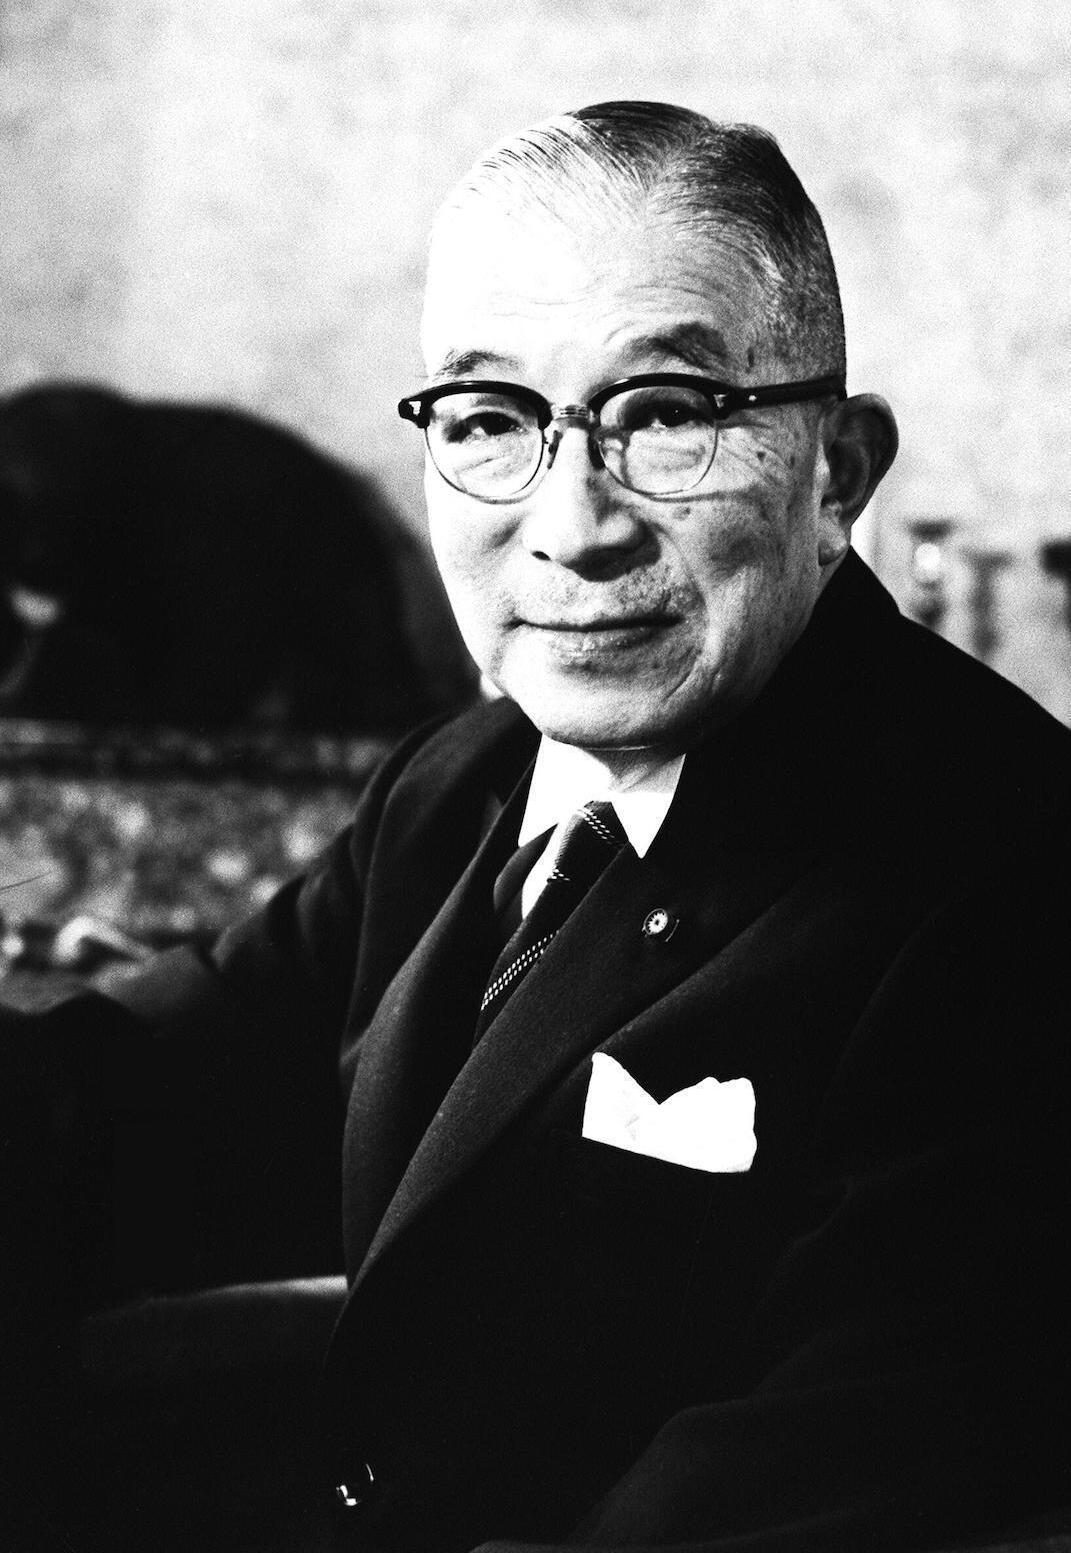
อิจิโร ฮาโตยามะ

|name = อิจิโร ฮาโตยามะ鳩山 一郎
|image = Hatoyama_Ichirō.jpg
|imagesize = 179px
|office = นายกรัฐมนตรีญี่ปุ่น
|monarch = ฮิโรฮิโต|โชวะ
|term_start = 10 ธันวาคม ค.ศ. 1954
|term_end = 23 ธันวาคม ค.ศ. 1956
|predecessor = ชิเงรุ โยชิดะ
|successor = ทันซัง อิชิบาชิ
|party = Liberal Democratic Party (Japan)|Liberal Democratic Party (1955–1959)
|otherparty = Rikken Seiyūkai|Friends of Constitutional Government (Before 1945)Liberal Party (Japan)|Liberal Party (1945–1950)Japan Democratic Party|Democratic Party (1950–1955)
|children = อีชิโระ ฮาโตยามะ
|religion = แบปติสต์
| signature = HatoyamaI kao.png
อิจิโร ฮาโตยามะ (,)อดีตนายกรัฐมนตรีญี่ปุ่น ช่วงค.ศ. 1954-1956 เป็นปู่ของ ยูกิโอะ ฮาโตยามะ อดีตนายกรัฐมนตรีญี่ปุ่น
==ชีวิตส่วนตัว==
== อ้างอิง ==
หมวดหมู่:นายกรัฐมนตรีญี่ปุ่น
หมวดหมู่:นักการเมืองญี่ปุ่น
หมวดหมู่:คริสต์ศาสนิกชนชาวญี่ปุ่น